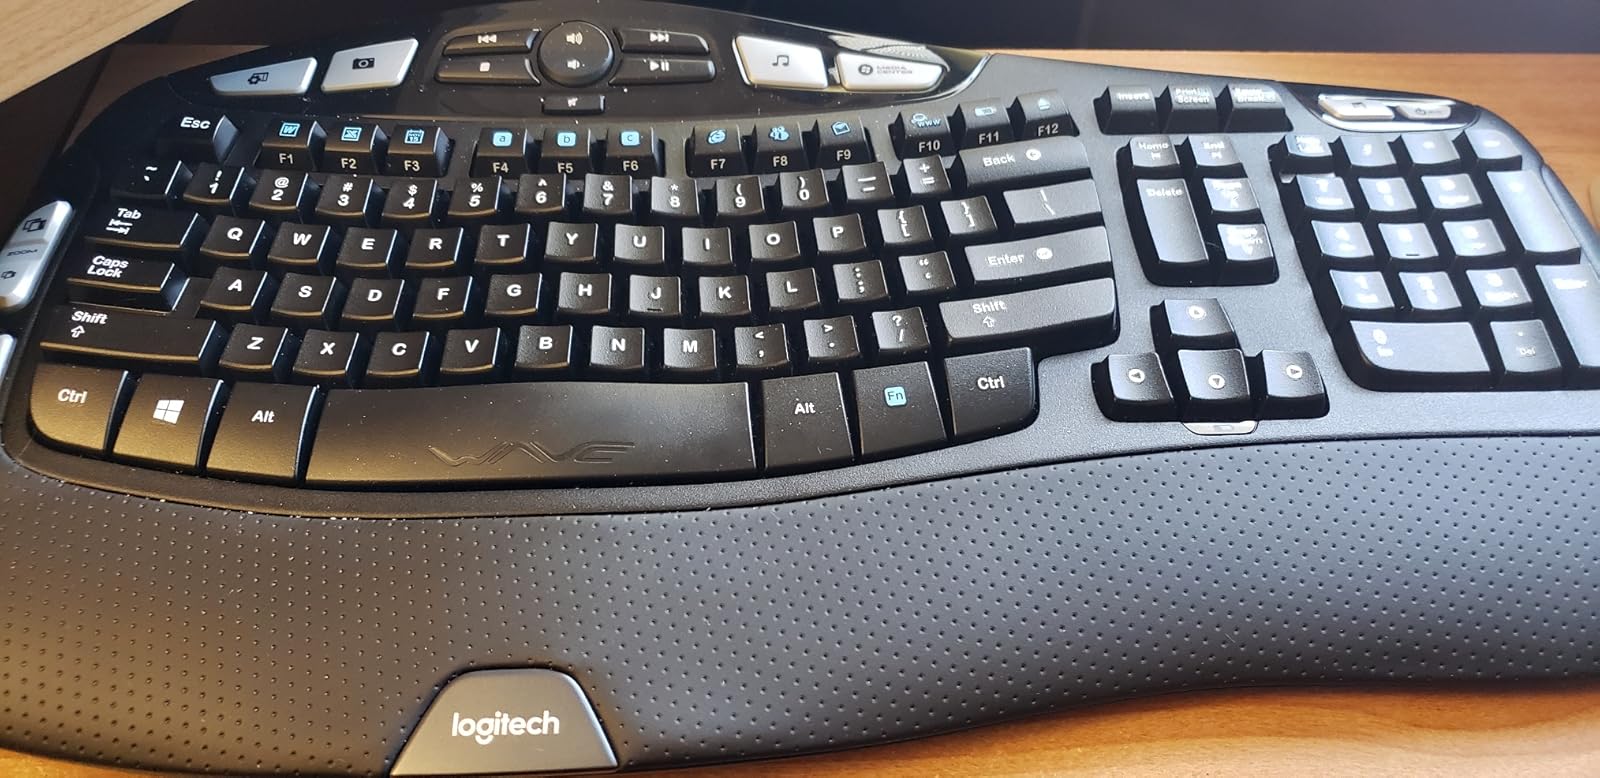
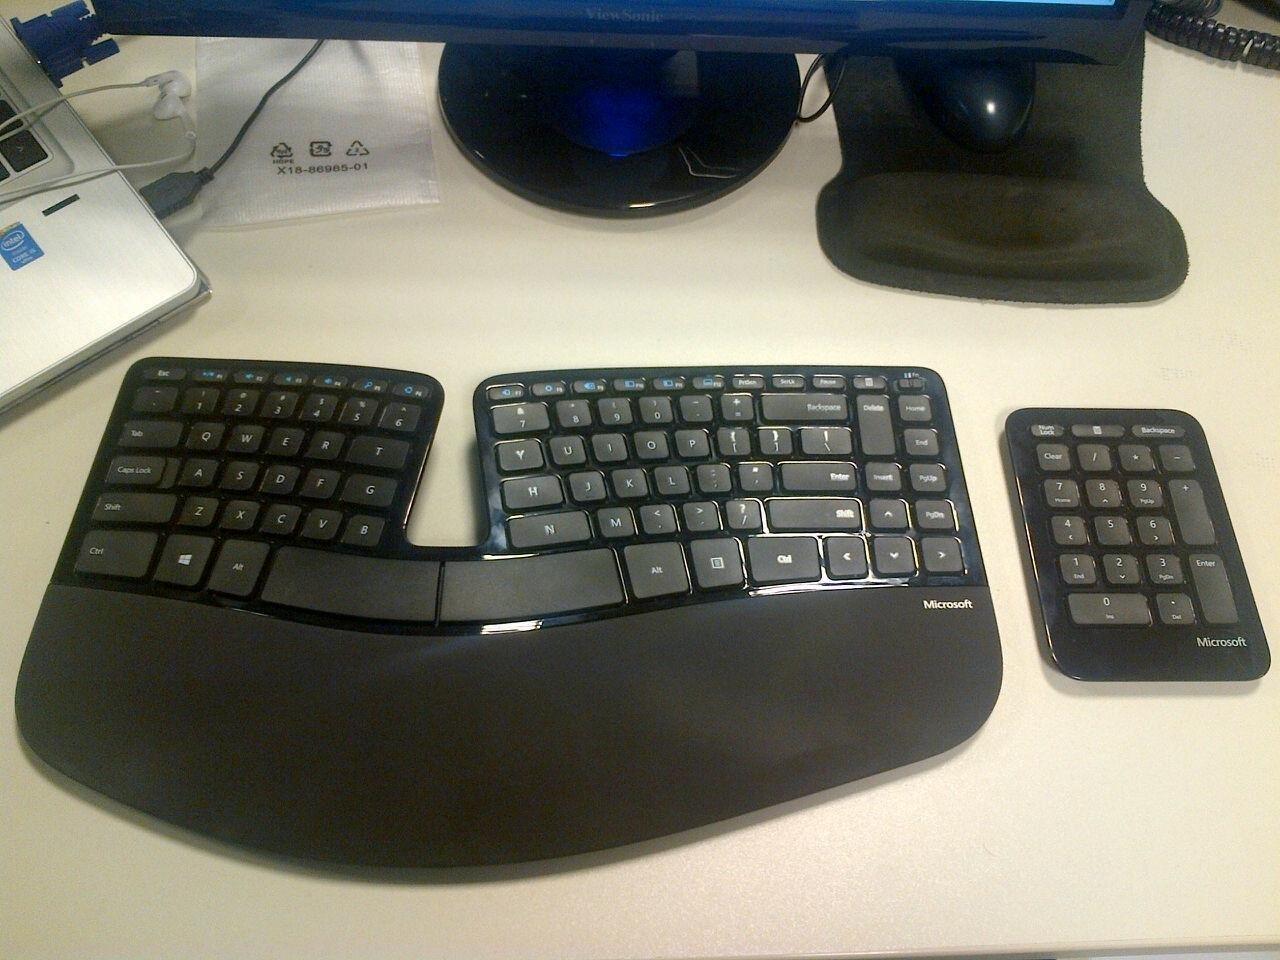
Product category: keyboard
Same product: no